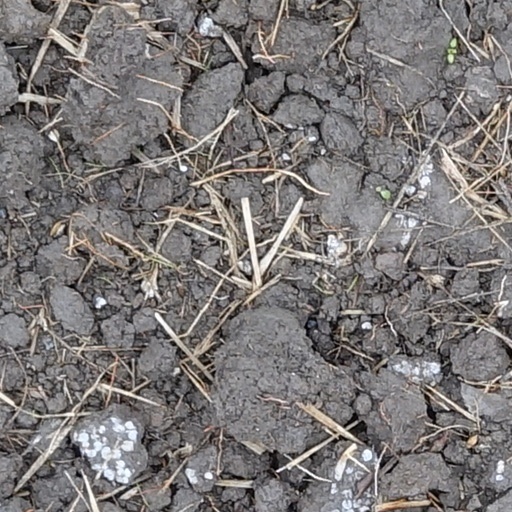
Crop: wheat